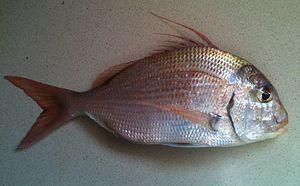
Le pagre à points bleus, Pagrus caeruleostictus, est une espèce de poissons marins de la famille des Sparidés.